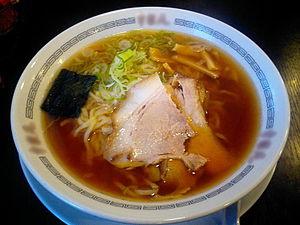
Les rāmen sont des mets japonais constitués de pâtes dans un bouillon à base de poisson ou de viande et souvent assaisonnés au miso ou à la sauce soja, importés de Chine au début du XXᵉ siècle.